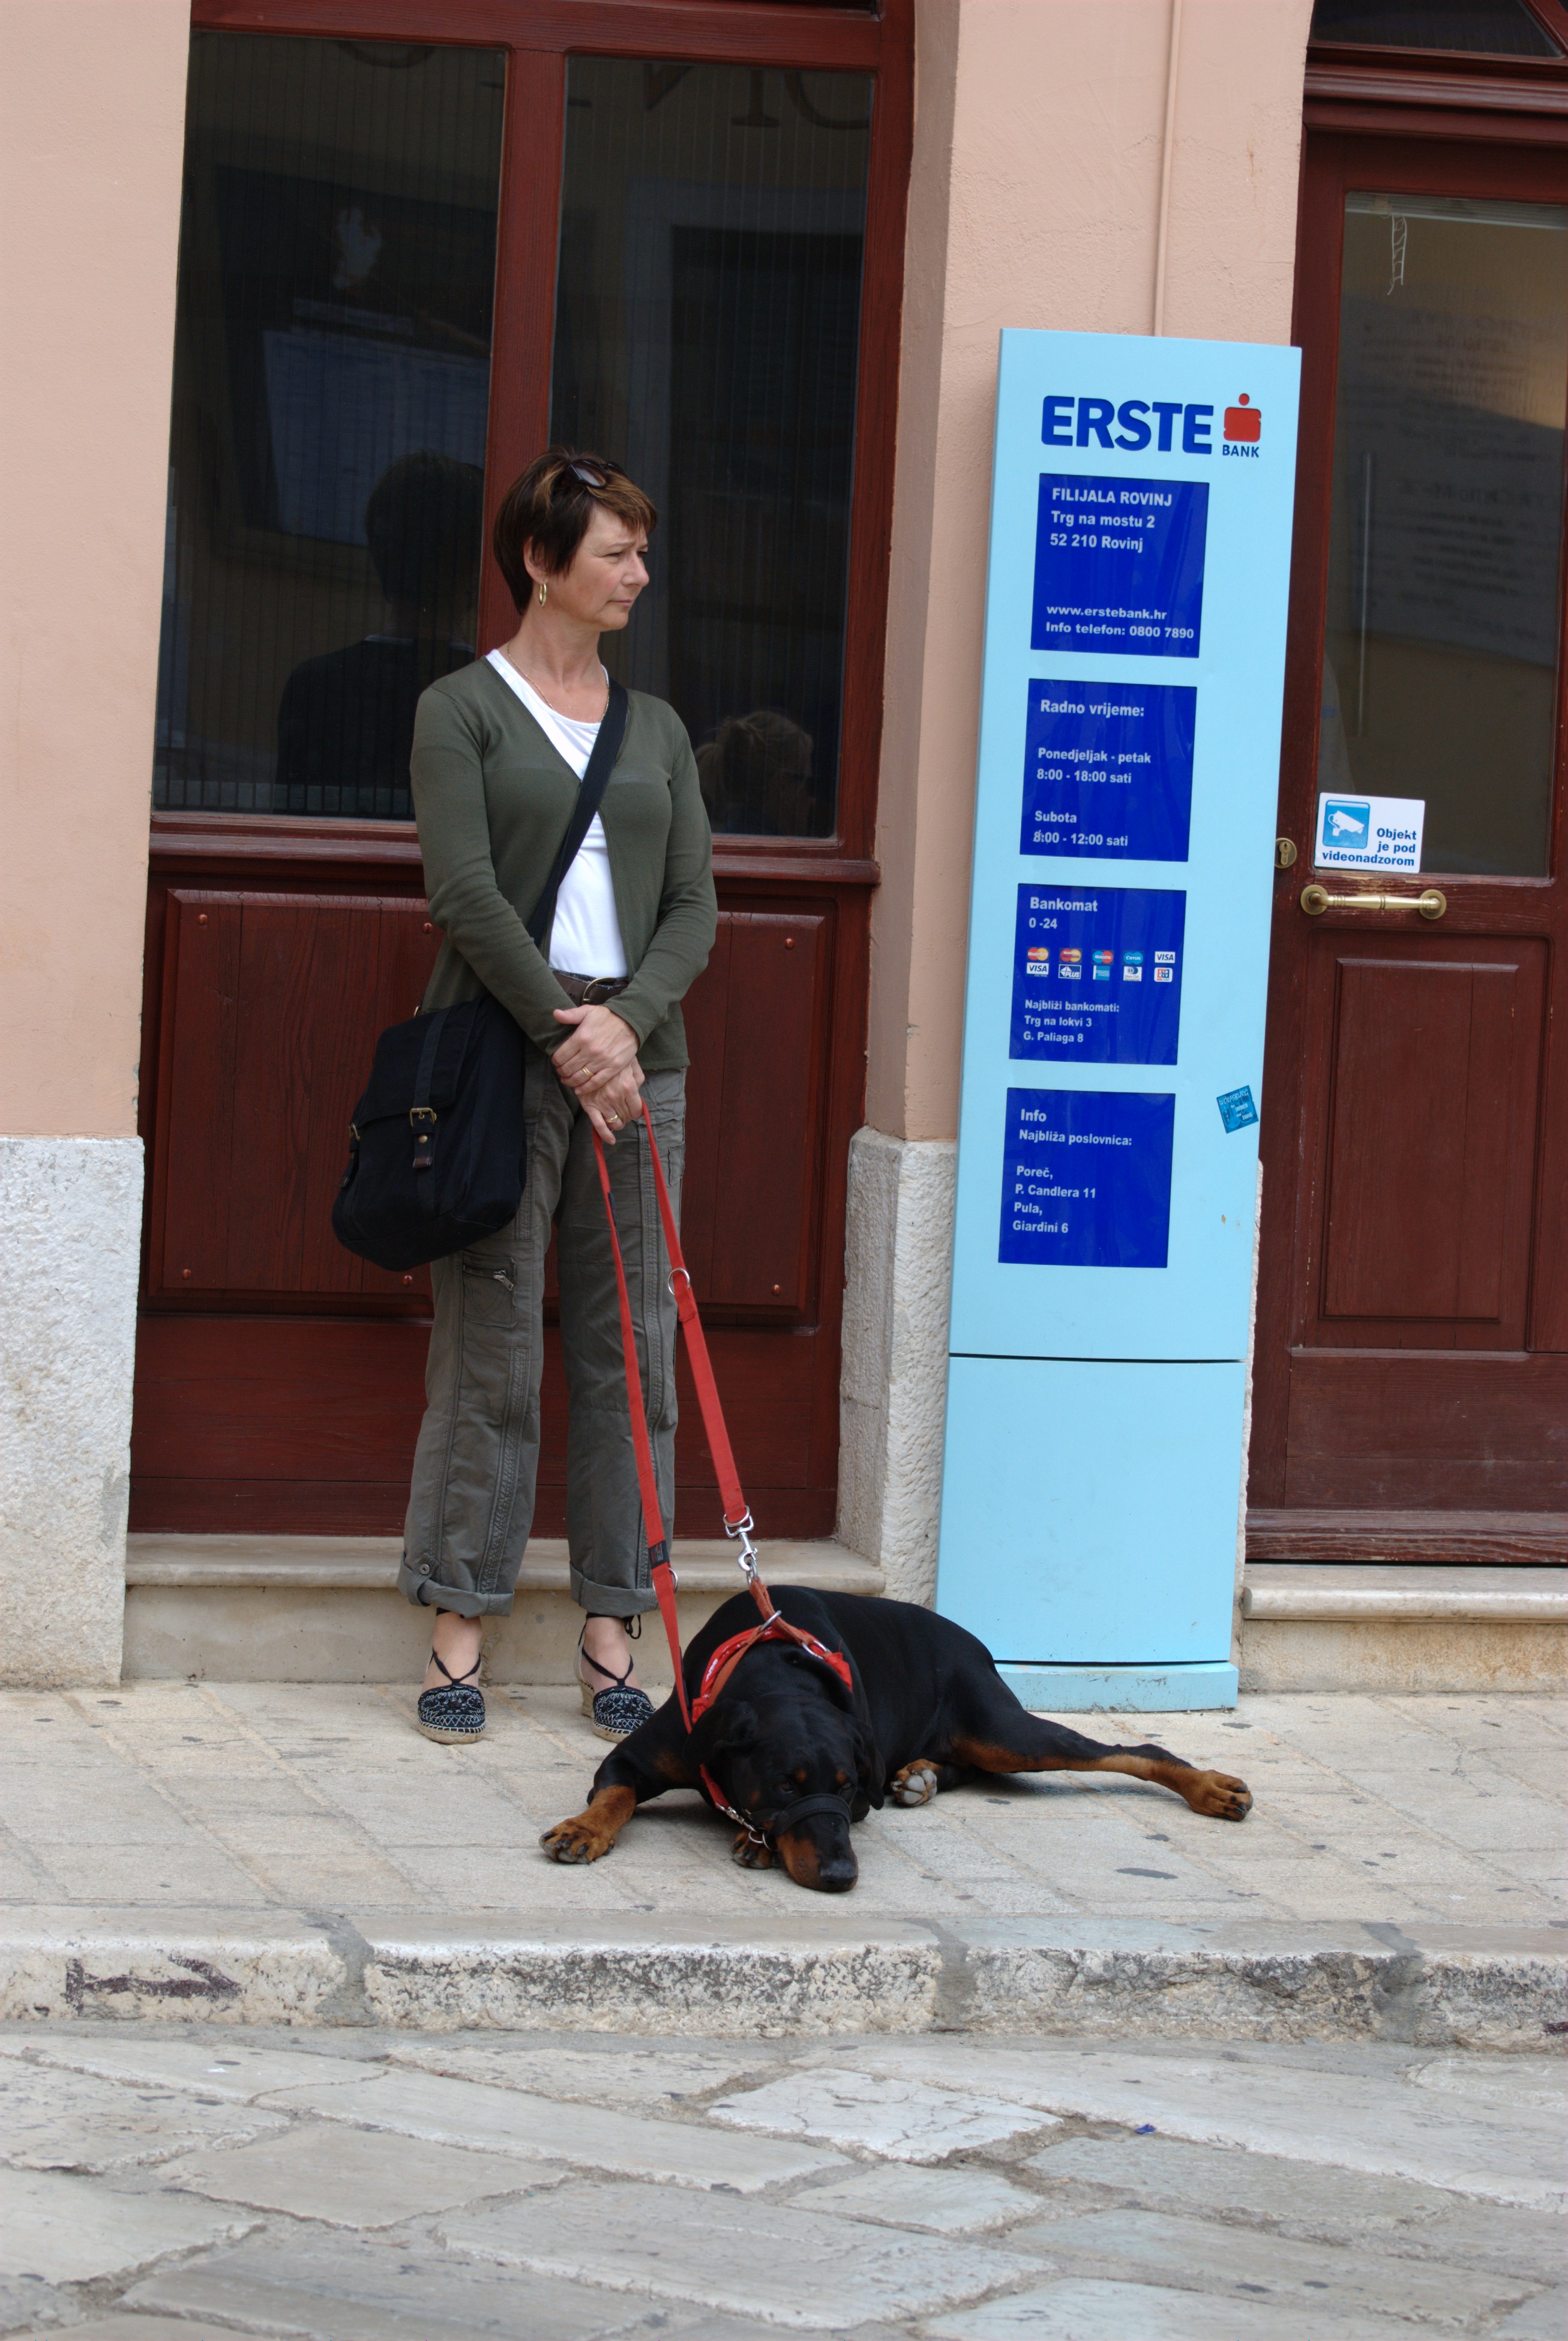
road, street, window, standing, europe, nikon, croatia, infrastructure, d80, istria, adriatic, nikond80, rovigno, rovinj, jadran, istra